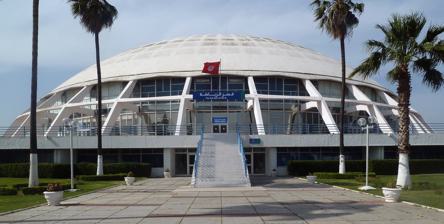
Building: El Menzah Sports Palace
Country: Tunisia
Year built: 1967
El Menzah Sports Palace Cupola of El Menzah Location Cité olympique, Tunis , Tunisia Coordinates 36°50′10″N 10°10′58″E / 36.83611°N 10.18278°E / 36.83611; 10.18278 Capacity 5,500 (2005) Construction Opened 1967 ; 58 years ago ( 1967 ) Architect Olivier-Clément Cacoub Tenants Tunisia men's national volleyball team El Menzah Sport Palace ( Arabic : قصر الرياضة بالمنزه ) is an indoor sports arena situated in El Menzah , a district in the north of Tunis . It is located in the heart of the Olympic City of El Menzah, near the Stade El Menzah . History Built on the occasion of the 1967 Mediterranean Games opened by president Habib Bourguiba , the arena was used primarily for the volleyball competition. The architect for the structure was Olivier-Clément Cacoub . The 5,500-seat enclosure hosted matches of the 2005 World Men's Handball Championship as well as those of the African handball nations championships organized in Tunisia (1974, 1981, 1994, 2006). Today, the arena usually hosts volleyball , basketball , handball , judo , fencing , wrestling tournaments. Events 2008 Tunisian Volleyball Cup final between ES Sahel and CS Sfaxien . The arena hosted many events and competitions: IHF World Men's Handball Championship : 2005 Men's African Volleyball Championship : 1967 , 1976 , 1987 , 1995 Mediterranean Games : 1967 , 2001 FIE Fencing World Cup : 2009-2010 FIBA Under-19 World Championship for Women : 2007 FIBA Africa Championship : 1987 African Men's Handball Championship : 1974, 1981, 1994, 2006 See also List of indoor arenas in Tunisia External links Media related to Sports Palace of El Menzah at Wikimedia Commons El Menzah Sports Palace on the Google Maps v t e Indoor arenas in Africa by capacity Algeria Hacène Harcha Arena (8,000) Miloud Hadefi Complex Omnisport Arena (7,000) La Coupole d'Alger Arena (5,500) Hamou Boutlélis Sports Palace (5,000) Angola Pavilhão Multiusos de Luanda (12,720) Pavilhão da Cidadela (6,873) Egypt The Covered Hall (16,900) New Capital Sports Hall (7,000) Hassan Moustafa Sports Hall (5,200) Port Said Hall (5,000) Morocco Salle Mohammed V (12,000) Salle Moulay Abdellah (10,000) Salle Ibn Yassine (5,000) South Africa WeBuyCars Dome (20,000) ICC Durban Arena (10,000) SunBet Arena (8,500) Bellville Velodrome (7,800) Good Hope Centre (7,000) Ellis Park Arena (6,300) Tunisia Salle Omnisport de Radès (17,000) El Menzah Sports Palace (5,500) Salle Bir Challouf (5,000) Mohamed-Mzali Sports Hall (5,000) Other Cameroon : Yaoundé Multipurpose Sports Complex (5,263) Congo : Palais des Sports Kintélé (10,134) Gabon : Palais des Sports de Libreville (6,000) Ghana : Borteyman Sports Complex (5,000) Kenya : Kasarani Indoor Arena (5,000) Libya : Suliman Ad-Dharrath Arena (10,000) Mozambique : Pavilhão do Maxaquene (5,000) Rwanda : BK Arena (10,000) Senegal : Dakar Arena (15,000) Under construction Kinshasa Arena (20,000) Lagos Arena (12,000) Edo Arena (6,000) Martin Ngoko National Basketball Center (4,500) This article about a Tunisian sports venue is a stub . You can help Wikipedia by expanding it . v t e